Conan O'Brien

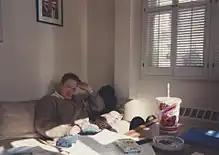
O'Brien in the offices of the writers of "The Simpsons", 1992

Mike Reiss and Al Jean, then showrunners of the animated sitcom "The Simpsons", called O'Brien and offered him a job. The series was prestigious in the writing community at the time; O'Brien recalls "everyone wanted to be on that show, but they never hired." O'Brien was one of the first hires after the show's original crew. With the help of an old Groundlings friend, actor Lisa Kudrow, O'Brien purchased an apartment in Beverly Hills. He and Kudrow became romantically involved as well, and Kudrow believed he should begin performing rather than writing. O'Brien disagreed, feeling that Kudrow was flattering him, and asserting he was happy as a writer. In his speech given at Class Day at Harvard in 2000, O'Brien credited "The Simpsons" with saving him, a reference to the career slump he was experiencing before being hired for the show.